Wotton-under-Edge

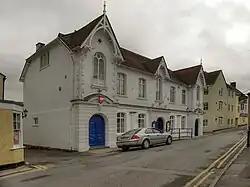
Wotton-under-Edge Town Hall

The first record of the town is in an Anglo-Saxon Royal Charter of King Edmund I, who in AD 940 leased four hides of land in "Wudetun" to Eadric. The name "Wudetun" means the enclosure, homestead or village ("tun") in or near the wood ("wude"). The "Edge" refers to the limestone escarpment of the Cotswold Edge which includes the hills of Wotton Hill and Tor Hill that flank the town. In the 1086 Domesday Book listing, Wotton was in the hundred of Dudstone. Kingswood Abbey was founded in 1139, but all that remains is a 16th-century Cistercian gatehouse. Nearby historical buildings include the Tudor houses of Newark Park and Owlpen Manor, both open to the public at set times. The medieval former public house The Ancient Ram Inn dates back to 1145. The original town was burnt down during the reign of King John (1199–1216); it was rebuilt in 1252 and a charter granted to Johanna de Berkeley authorising her to hold a market and a three-day annual fair on the Feast of the Cross. In 1272 the inhabitants of the borough were authorised to elect one of their members as a Mayor, a practice that continued every year until 1886.